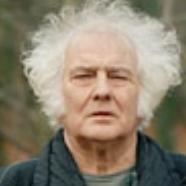
Age: 69